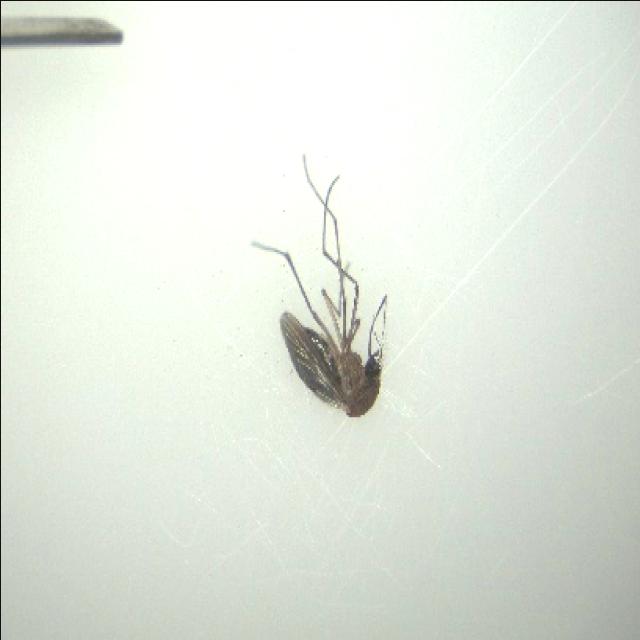
Species: culex_tritaeniorhynchus